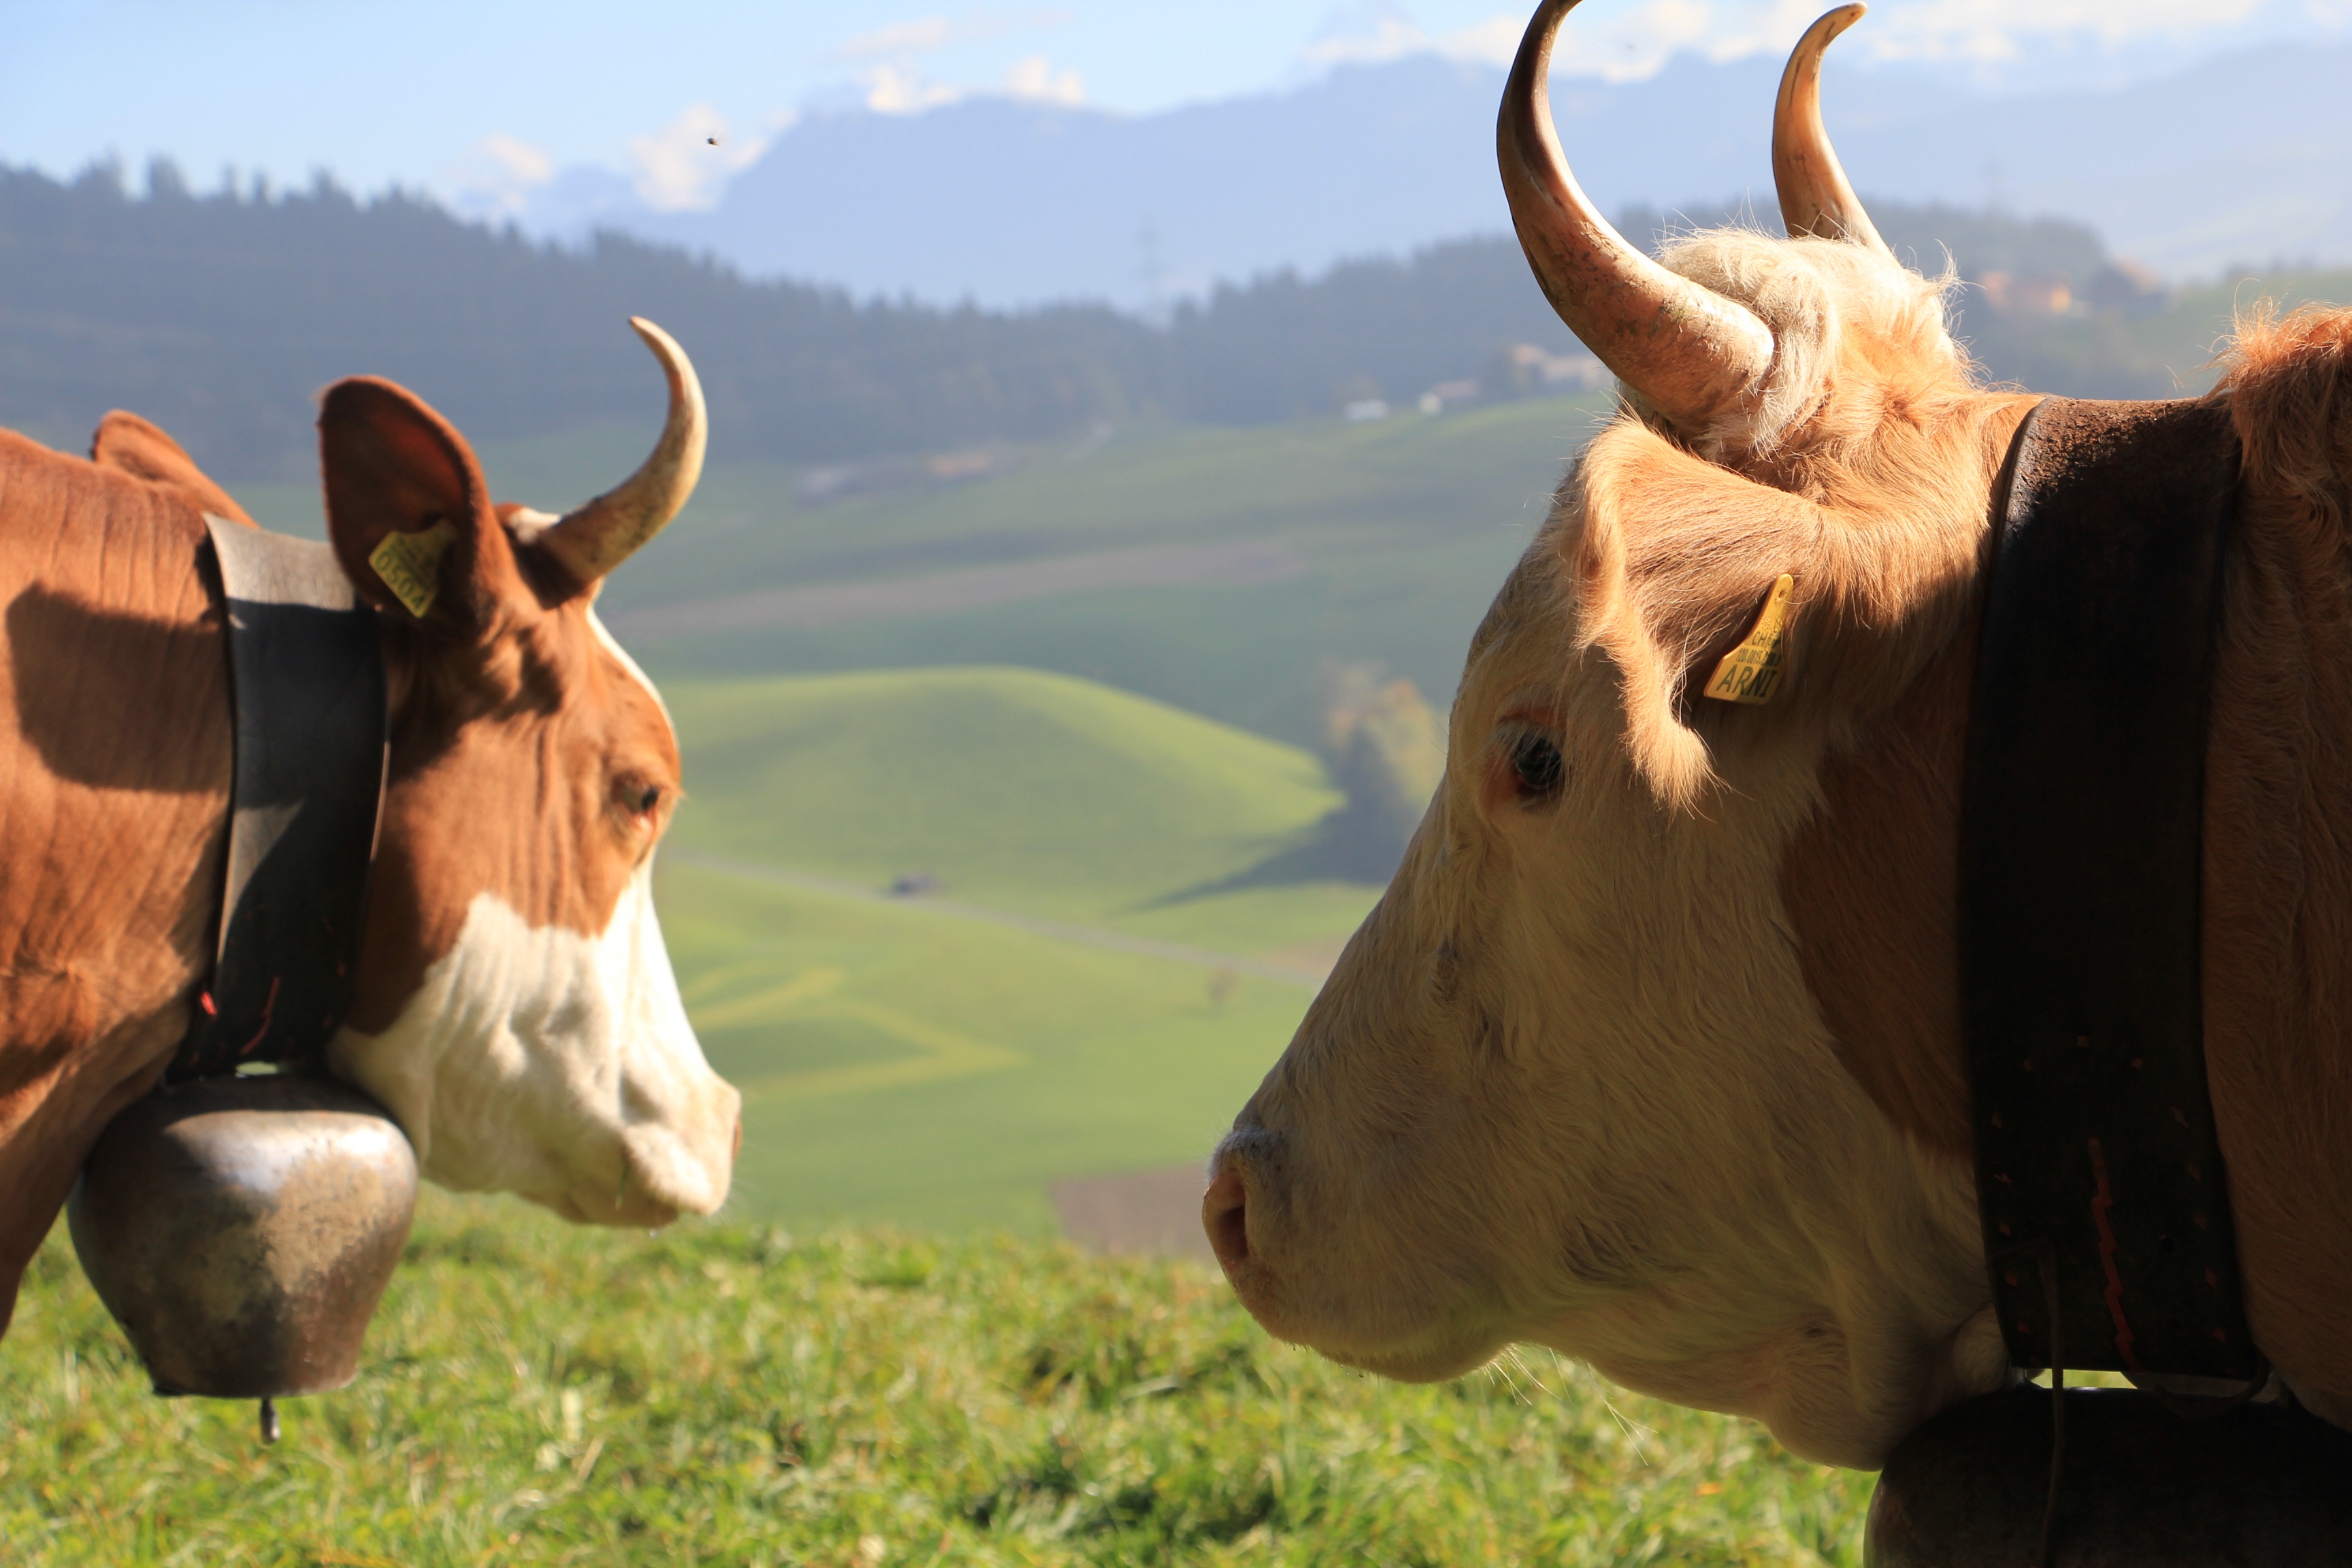
landscape, grass, field, meadow, summer, horn, pasture, grazing, mammal, agriculture, bull, switzerland, ox, rural area, dairy cow, cows with h nern, cows with horns, landscape with cows, natural environment, cattle like mammal, cow goat family, texas longhorn